Power Rangers Operation Overdrive

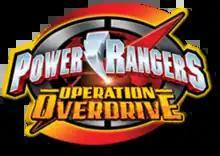

Power Rangers Operation Overdrive is the fifteenth season of the television franchise "Power Rangers". The season uses footage and other material from the 30th "Super Sentai" series "GoGo Sentai Boukenger", which celebrates the thirtieth anniversary of that franchise. In addition, this season's team-up episode, "Once a Ranger", commemorates the fifteenth anniversary of the "Power Rangers" franchise. The season premiered on February 26, 2007, on Toon Disney's Jetix programming block. It was the first season to use 16:9 widescreen footage from the Super Sentai franchise, although this footage was scaled down & cropped to 4:3 aspect ratio until Samurai.